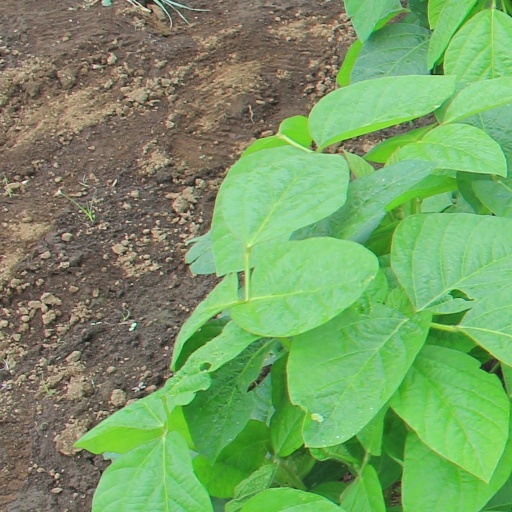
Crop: soybean